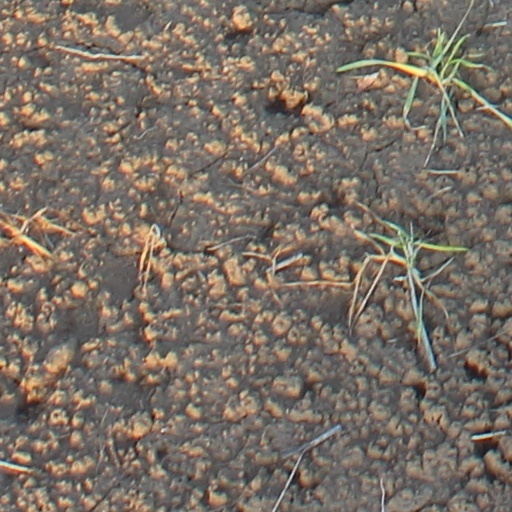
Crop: wheat